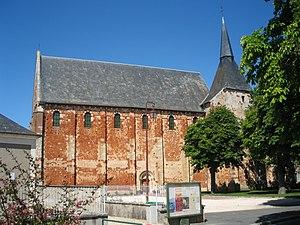
Eglise saint Michel, XIIe, fin du XVe ou début XVIe et XIXe, Chârost.
Le sentier de grande randonnée de pays de la Champagne berrichonne est un itinéraire pédestre, long d’environ 150 km, qui parcourt les départements du Cher et de l'Indre.
Cet article recense les monuments historiques français classés en 1910.
Cet article recense les monuments historiques du Cher, en France.